Samuel Hale Jr.

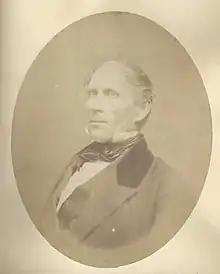
Photograph by Fuller and Johnson

Samuel Hale, Jr., (September 13, 1800January 23, 1877) was an American businessman, politician, and pioneer settler of Kenosha, Wisconsin. He served two non-consecutive terms in the Wisconsin State Assembly, and held various other local offices.